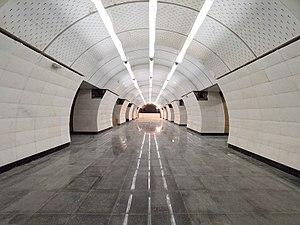
Okroujnaïa est une station, de la ligne Lioublinsko-Dmitrovskaïa, du métro de Moscou, située sur le territoire du raion Timiriazevski et de Marfino dans le Nord, et le Nord-Est de Moscou.
La liste des stations du métro de Moscou présente les stations des 12 lignes qui composent le métro de Moscou aujourd'hui.